Electrical conduit

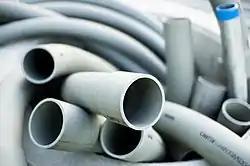
Plastic tubing for use as electrical conduit

PVC conduit has long been considered the lightest in weight compared to steel conduit materials, and usually lower in cost than other forms of conduit. In North American electrical practice, it is available in thirteen different size and wall thicknesses, with the thin-wall variety only suitable for embedded use in concrete, and heavier grades suitable for direct burial and exposed work. Most of the various fittings made for metal conduit are also available in PVC form. The plastic material resists moisture and many corrosive substances, but since the tubing is non-conductive an extra bonding (grounding) conductor must be pulled into each conduit. PVC conduit may be heated and bent in the field, by using special heating tools designed for the purpose.